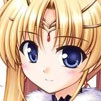
Portrait style: Anime Portrait